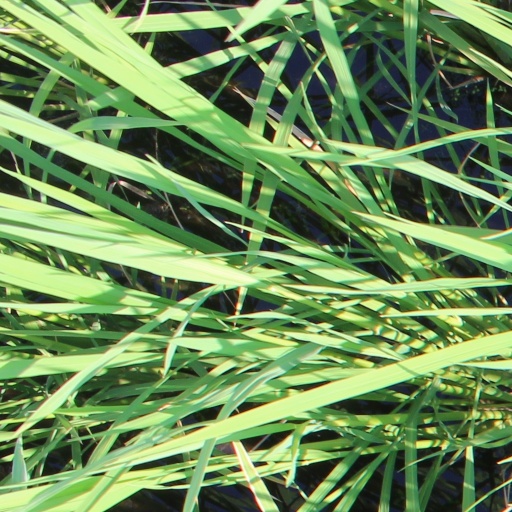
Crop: rice